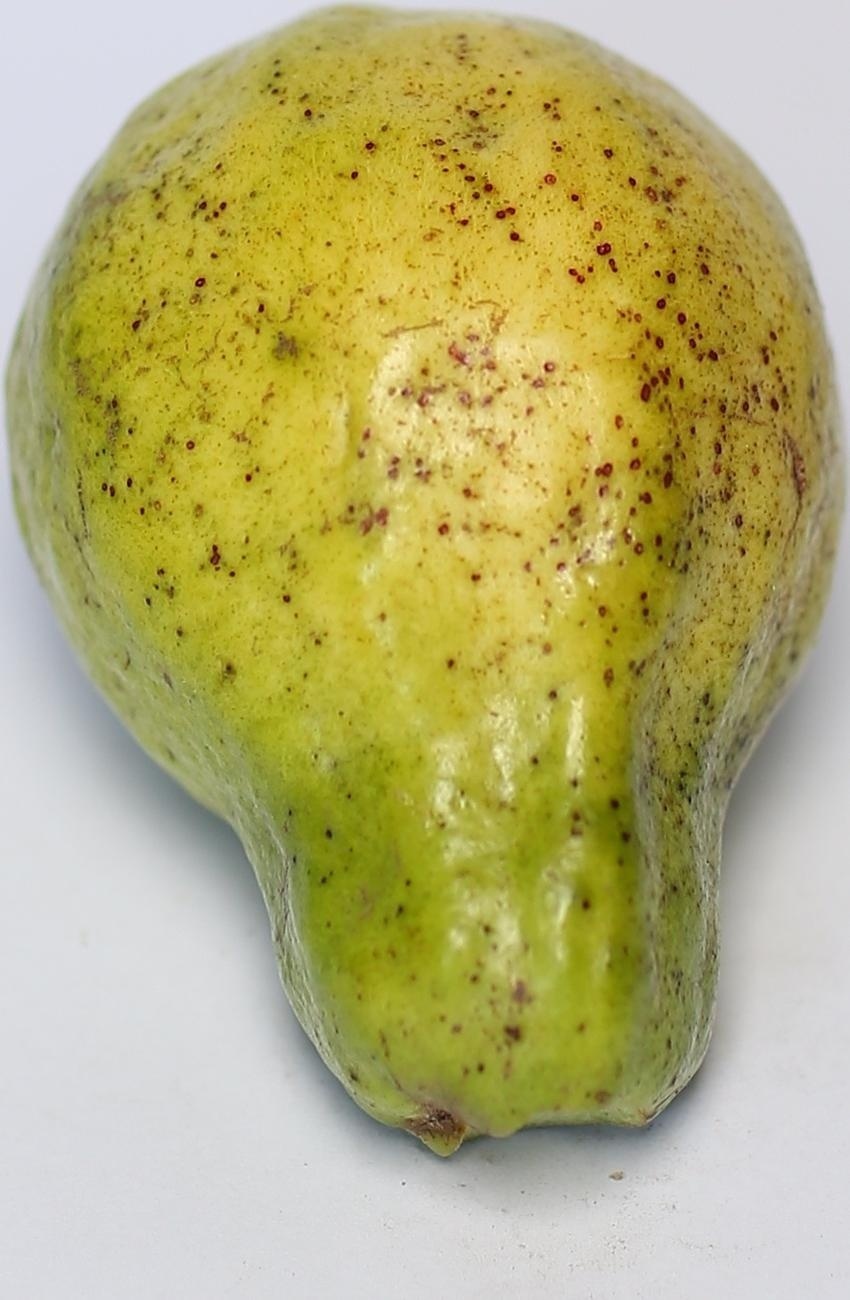
Maturity: mature-green
Variety: local-sindhi